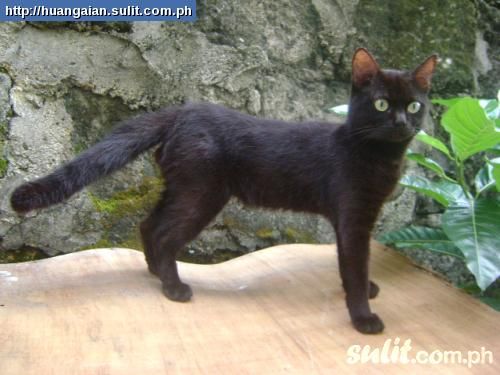
Animal: cat
Breed: bombay